Gasoline Gus

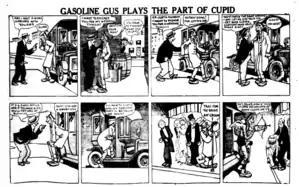
Typical Gasoline Gus cartoon, published in 1920.

Gasoline Gus is an early 20th century popular culture figure who also appeared in cartoon strips and a record single, both of which precede the film. The comic strip was written by O.P. Williams and was syndicated by the Philadelphia North American between 1913 and 1914. Gasoline Gus was a taxi driver and car fanatic who constantly wrecked his early automobile. Billy Murray and the American Quartet recorded the song "Gasoline Gus and his Jitney Bus" in 1915.